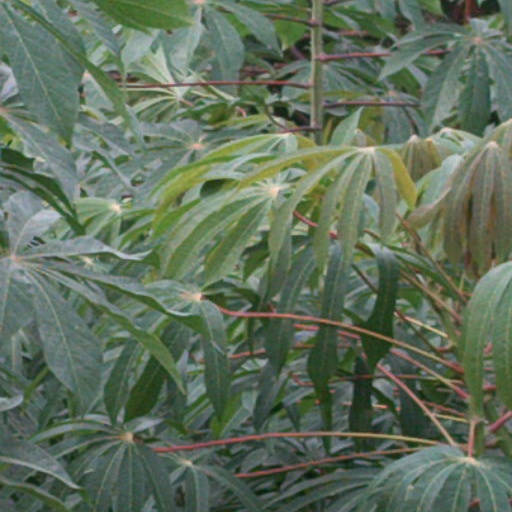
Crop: cassava